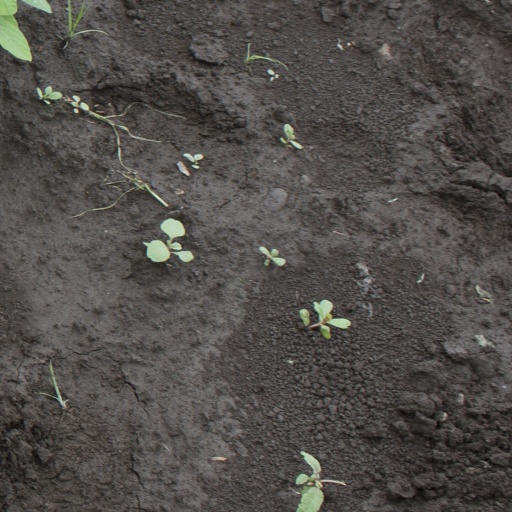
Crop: soybean